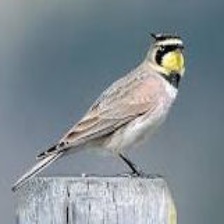
Species: HORNED LARK
Scientific name: EREMOPHILA ALPESTRIS